History of Alberta

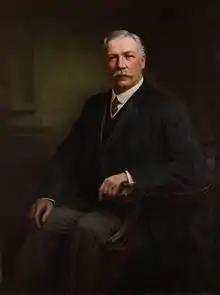
Alexander Rutherford, Alberta's first premier, took advantage of the political power handed to him by the federal government

The Liberals formed the first government of Alberta and remained in office until 1921. After the election of 1905, Premier Alexander C. Rutherford's government started work on the governmental infrastructure, especially regarding legal and municipal affairs. Rutherford, a gentleman of the old school, was a weak leader but he was supportive of education, pushing for the establishment of a provincial university. If Calgary was annoyed when Edmonton was chosen as the capital, that annoyance grew into outrage in 1906 when the University of Alberta was given to Strathcona (a twin city that soon amalgamated with Edmonton, in 1912). Talented Conservatives sought their political fortune in national rather than provincial politics, most notably R. B. Bennett, who became prime minister in 1930.